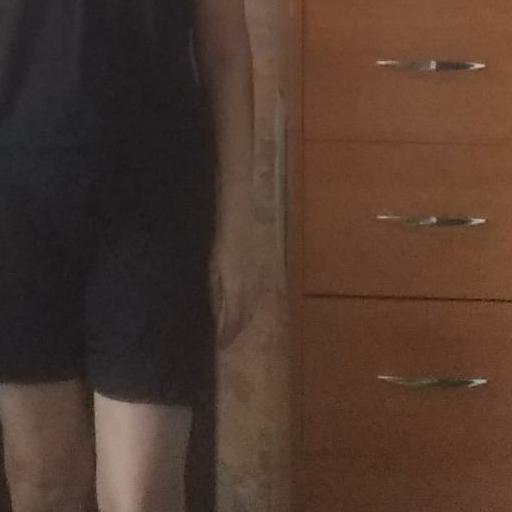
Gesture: no_gesture